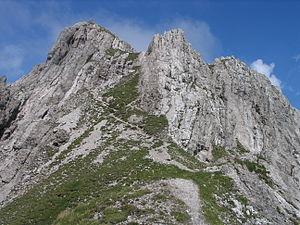
La Kuhljochspitze est une montagne culminant à 2 297 m d'altitude dans le massif des Karwendel.